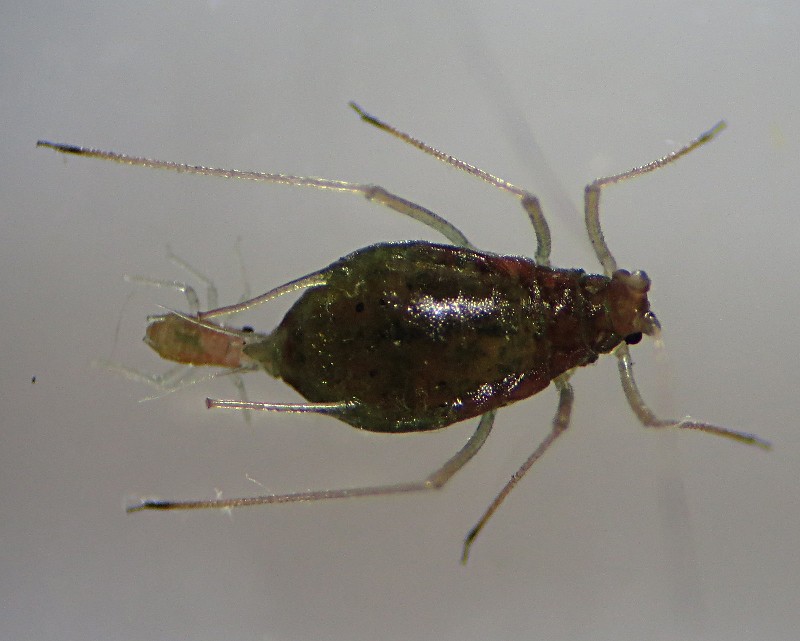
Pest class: pea_aphid